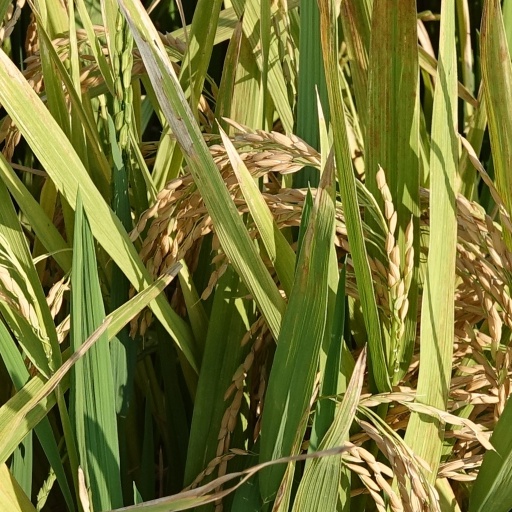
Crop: rice